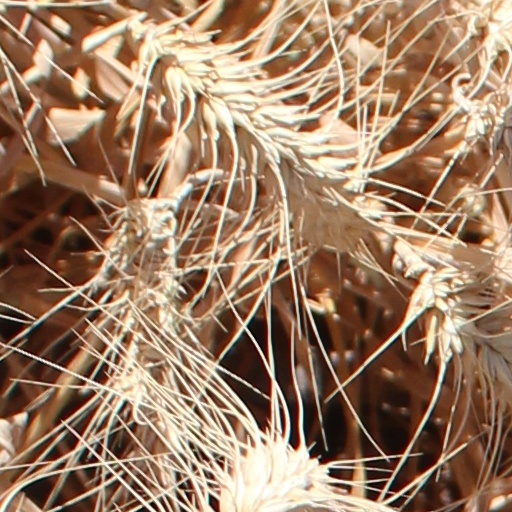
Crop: wheat